Volkswagen LT

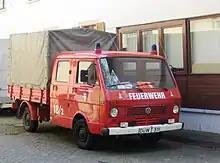
Early LT 31 double chassis cab

The new design specifications for a larger transporter as an additional series ranged from 2.8 tons gross vehicle weight to 3.5 tons. The layout was a conventional rear drive with the engine located above the front axle, in a forward control or 'cab over' design.